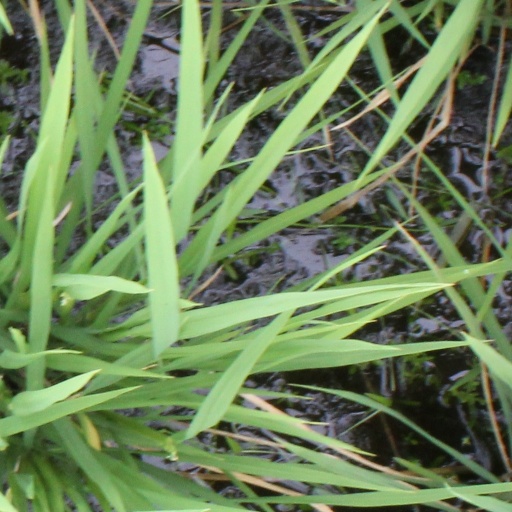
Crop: rice